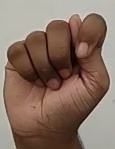
ASL sign: T